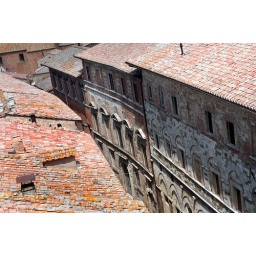
A view from the clock tower in the City Hall of Montepulciano, Italy.